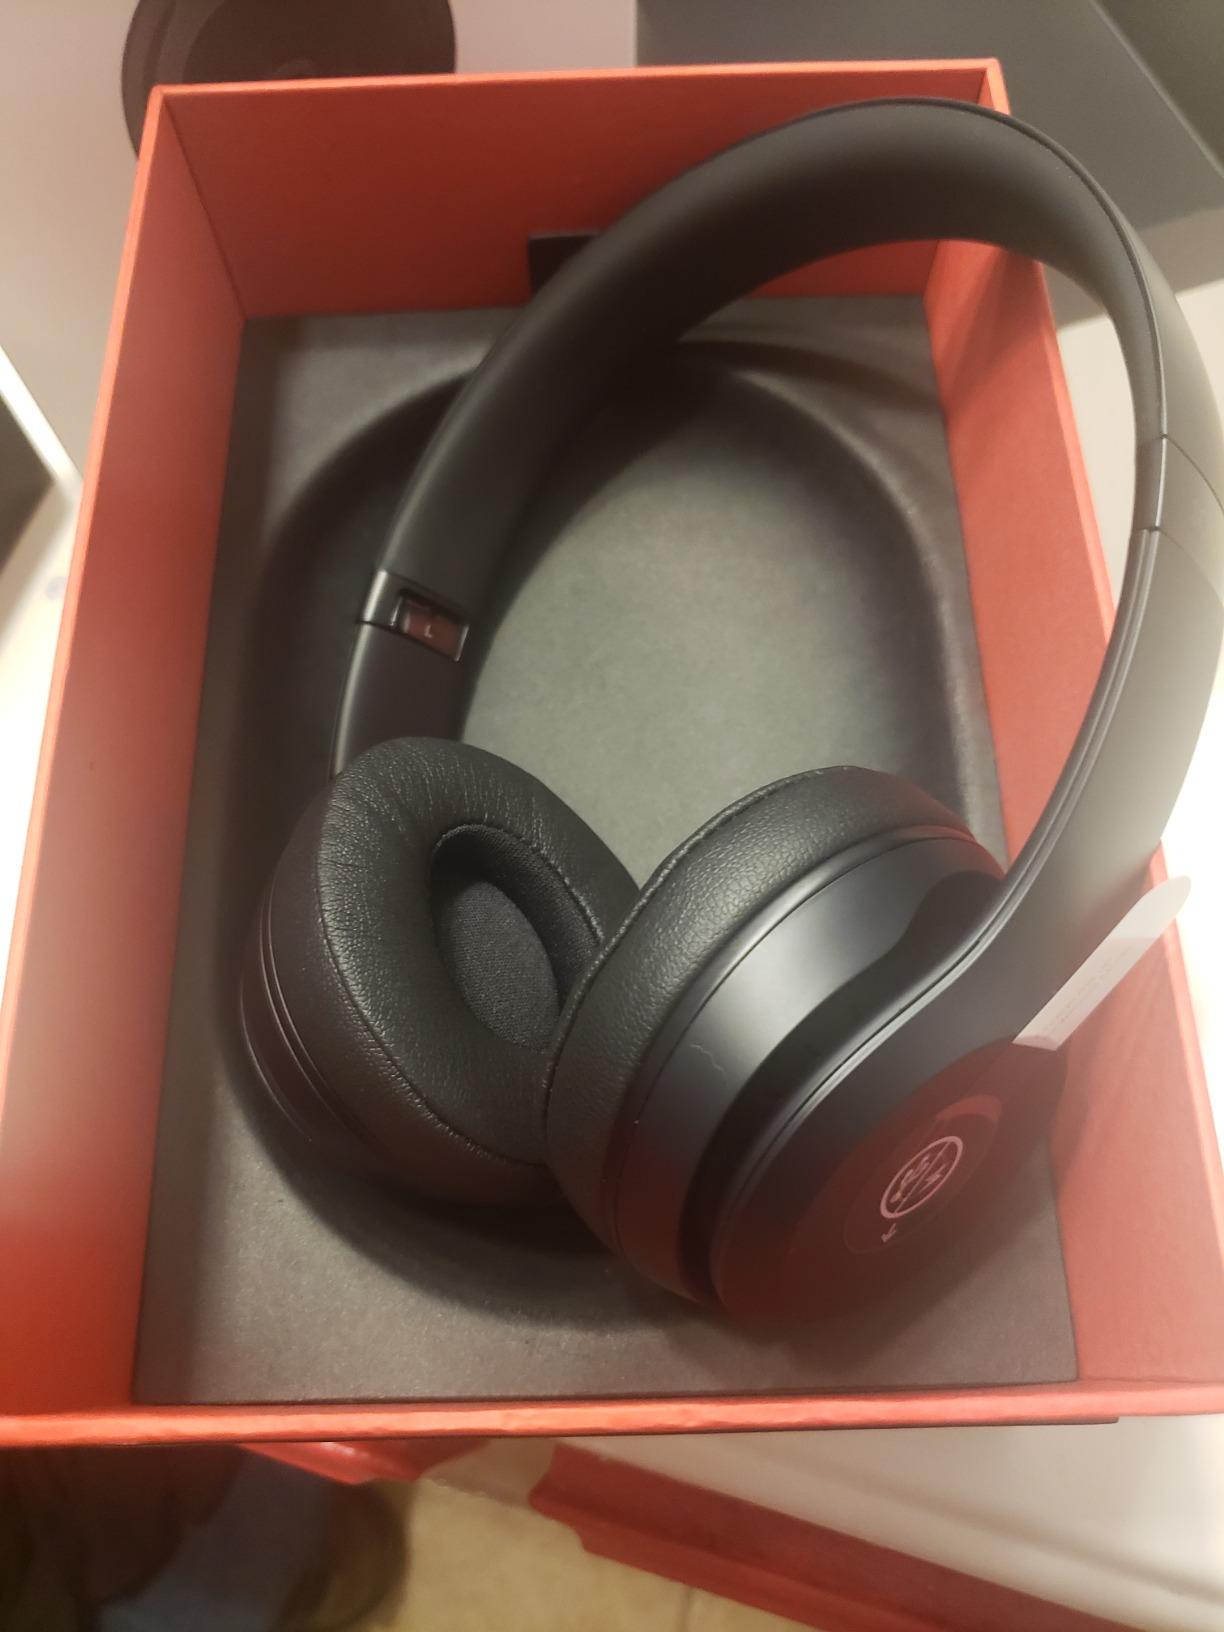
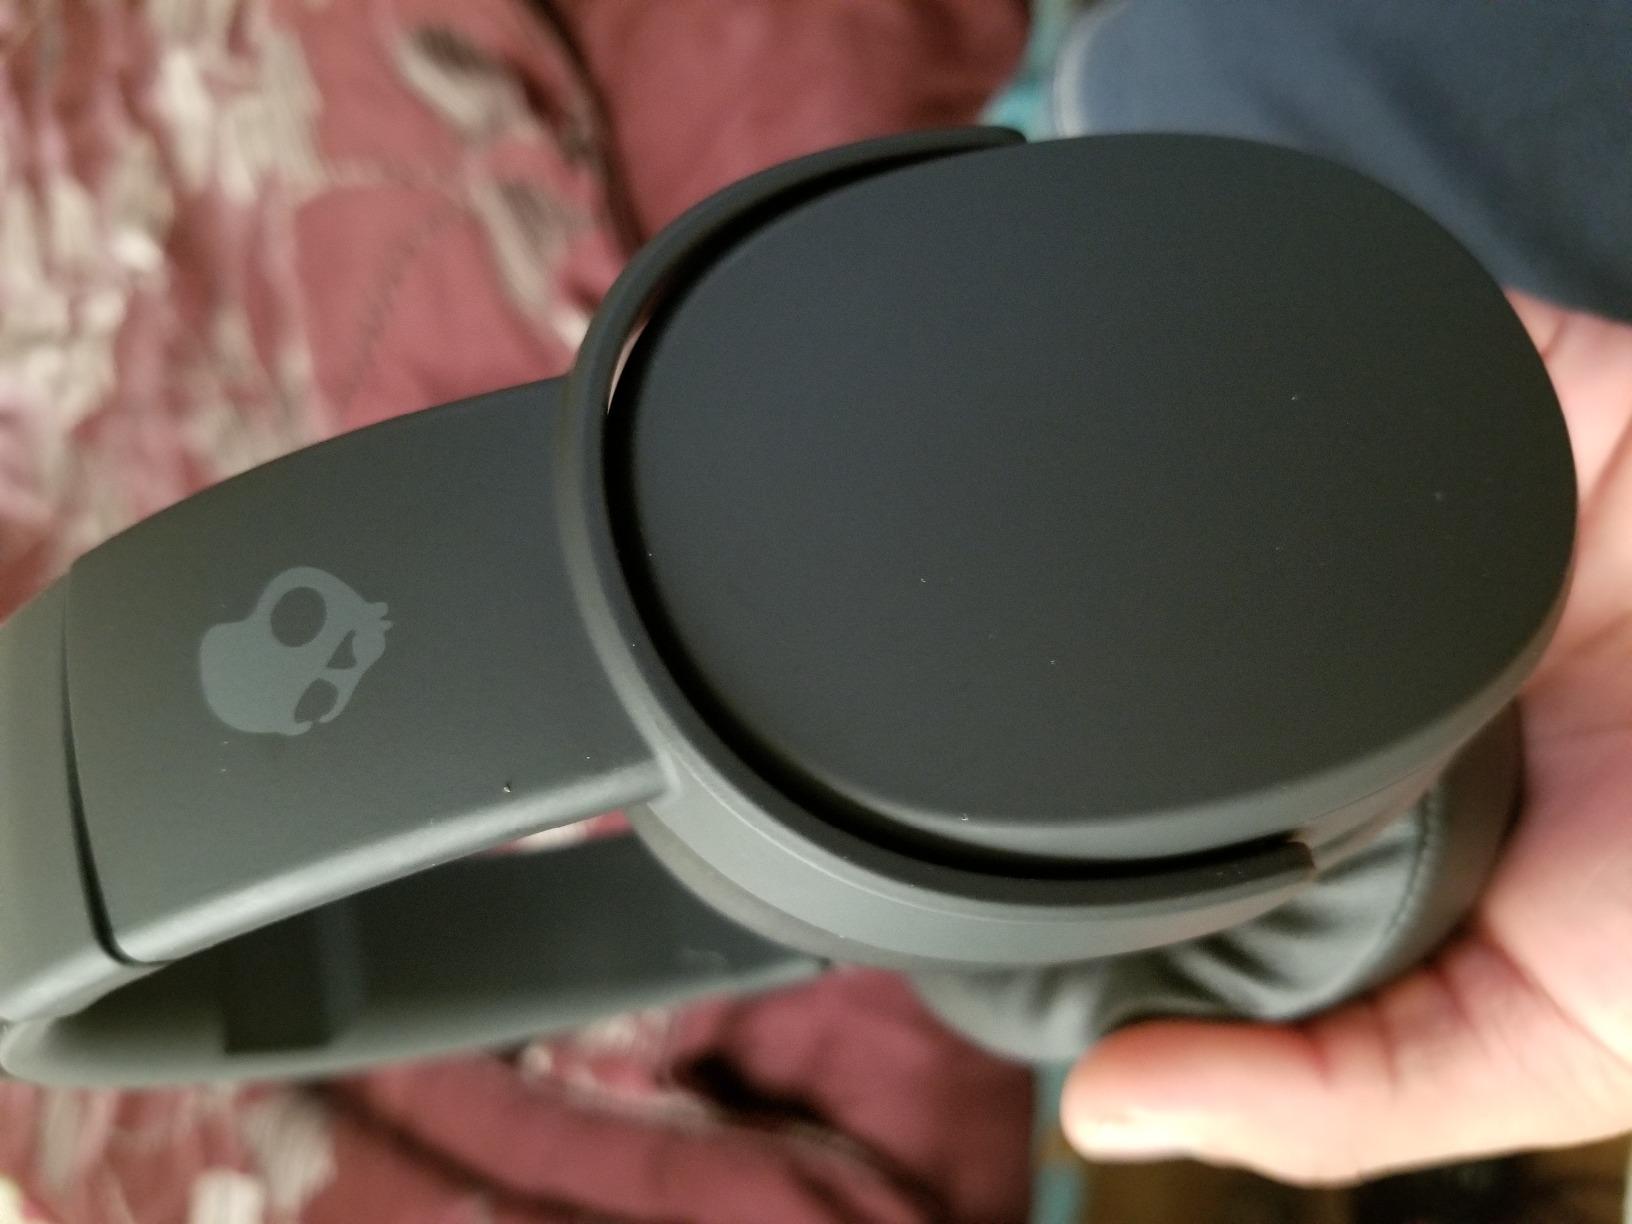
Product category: headphones
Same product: no